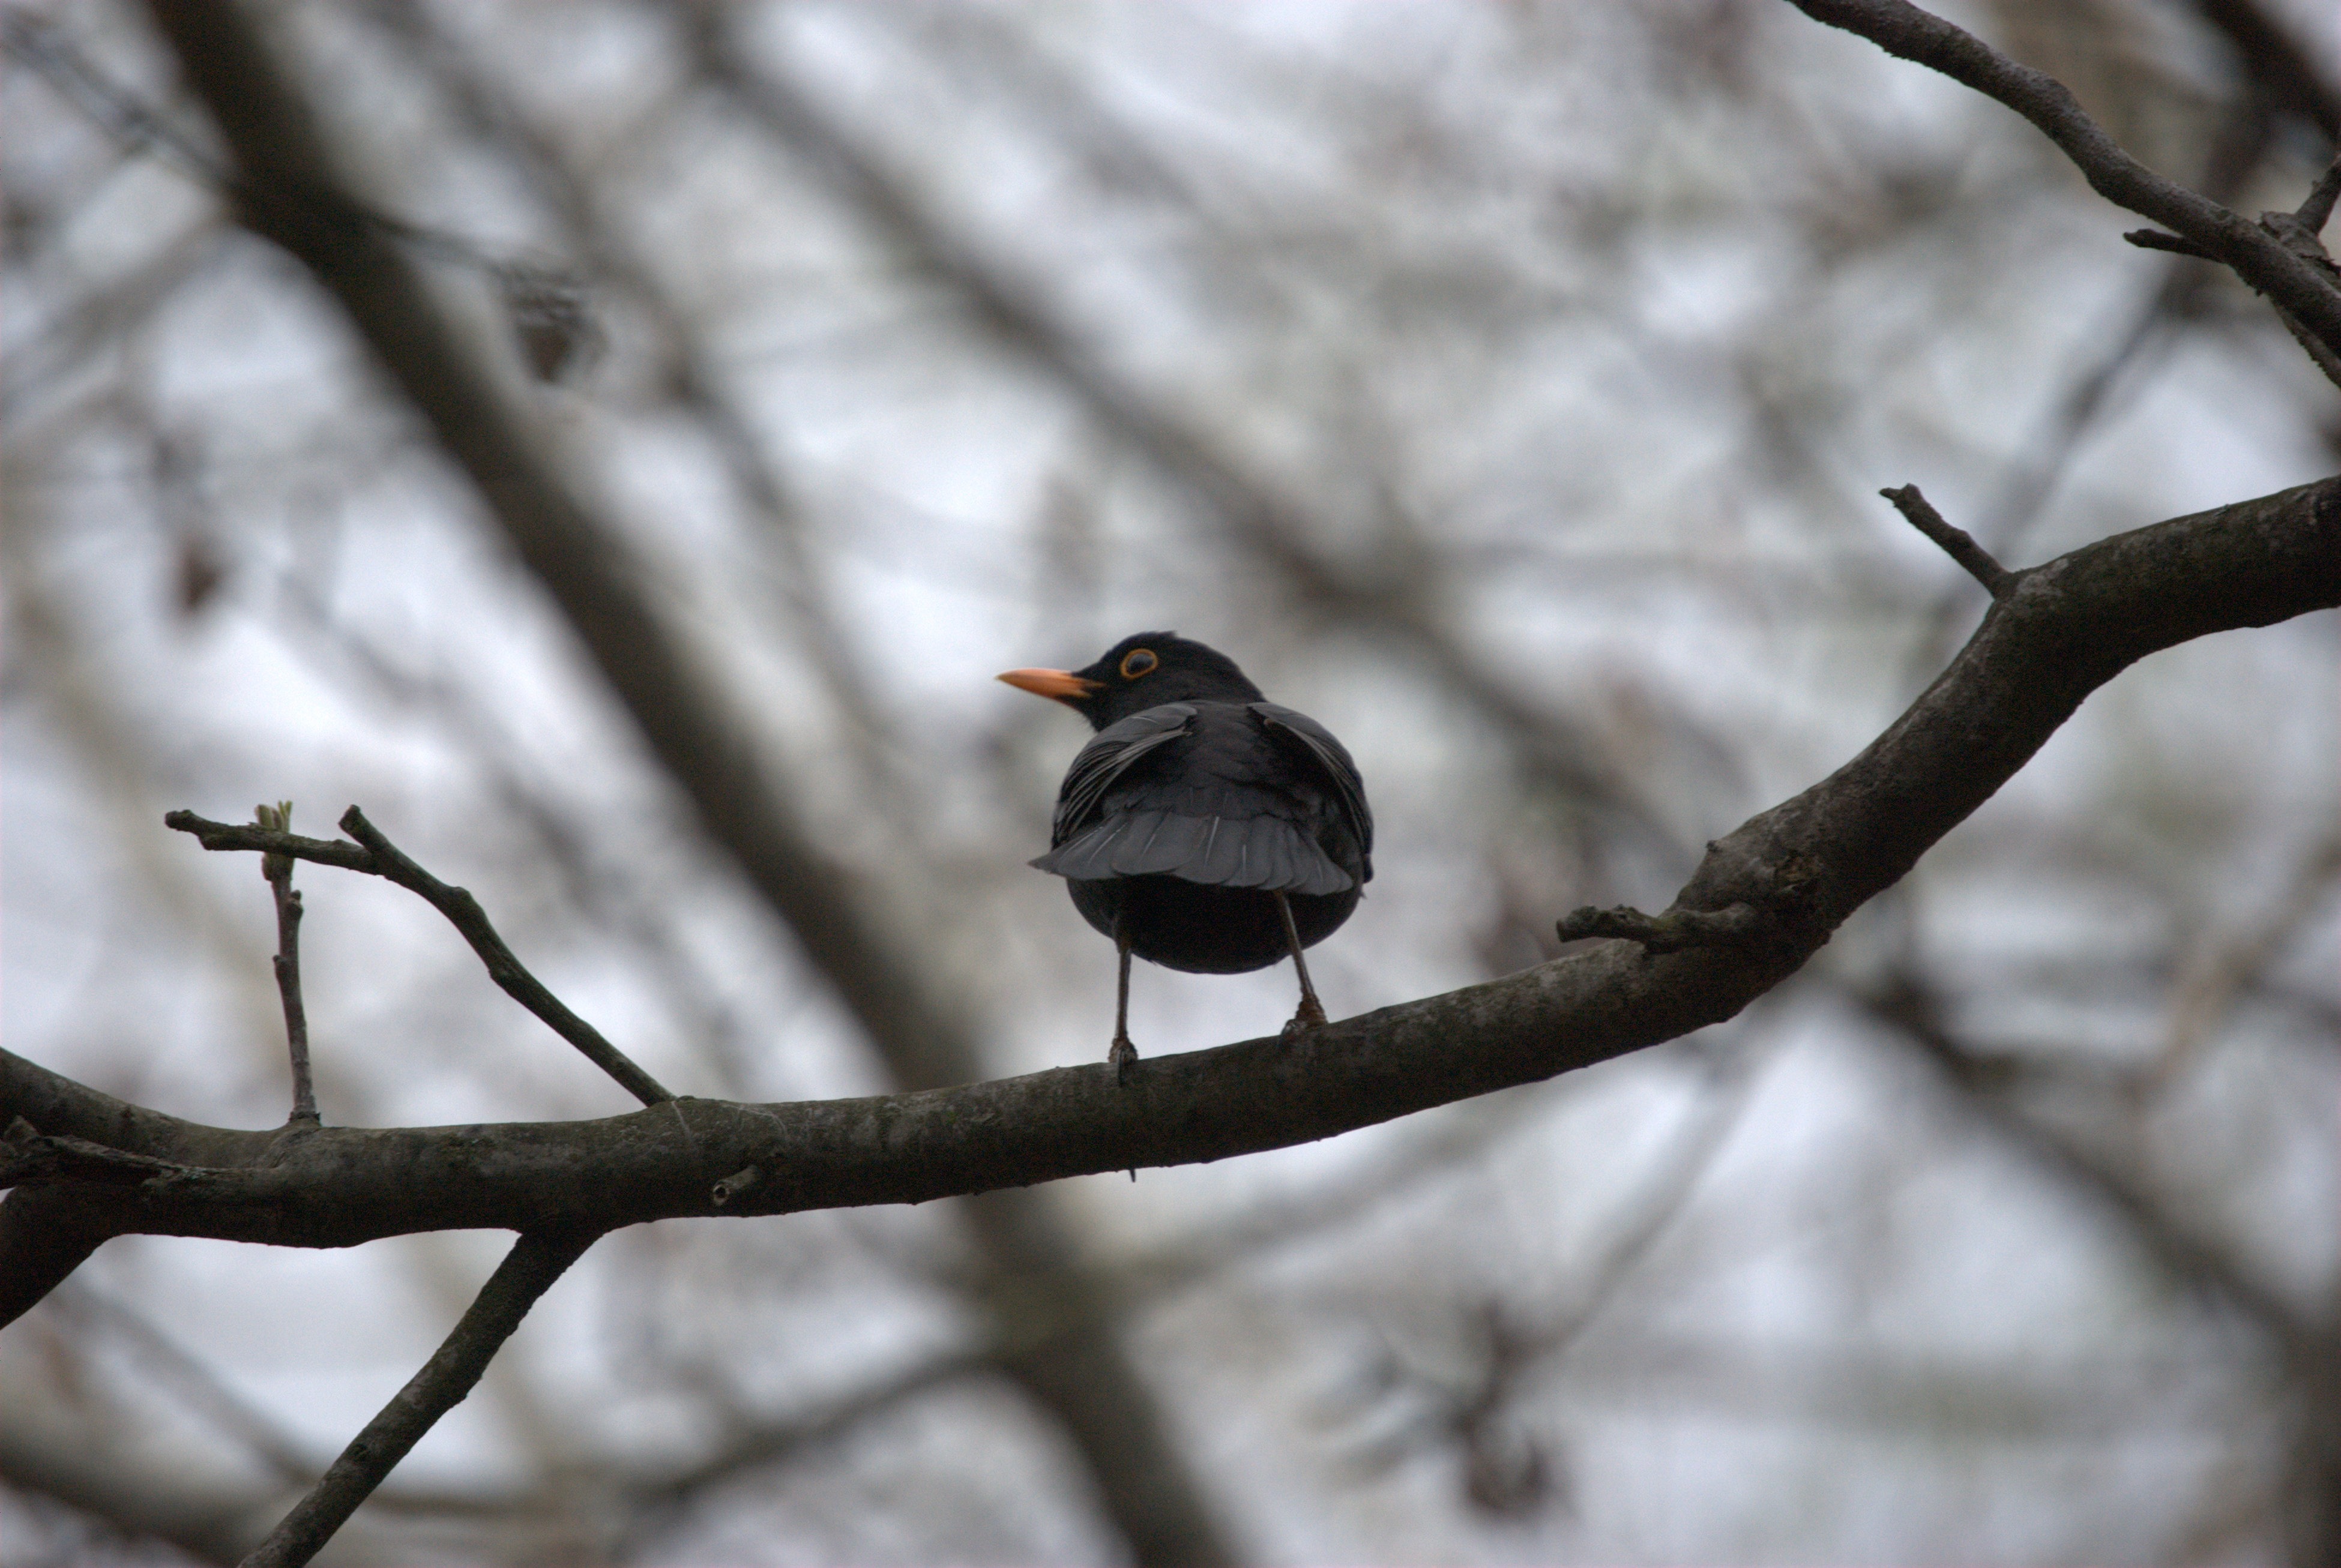
nature, branch, snow, winter, bird, flower, wildlife, spring, beak, fauna, twig, close up, vertebrate, blackbirds, thrush, old world flycatcher, perching bird